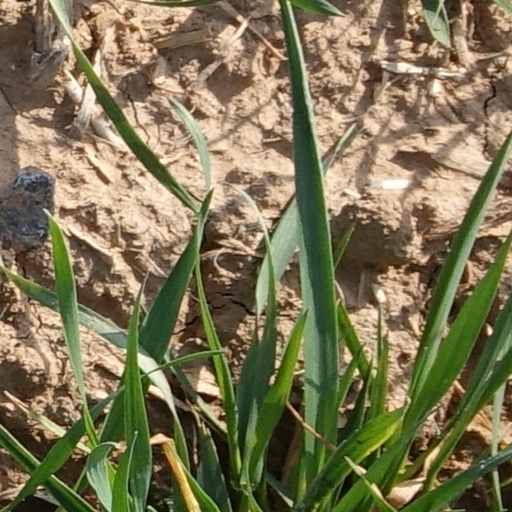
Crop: wheat